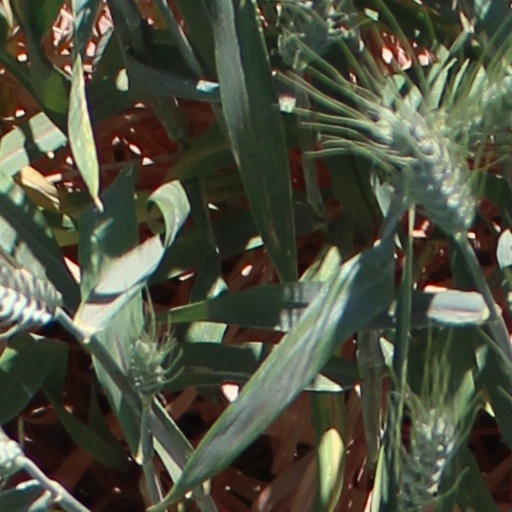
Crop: wheat